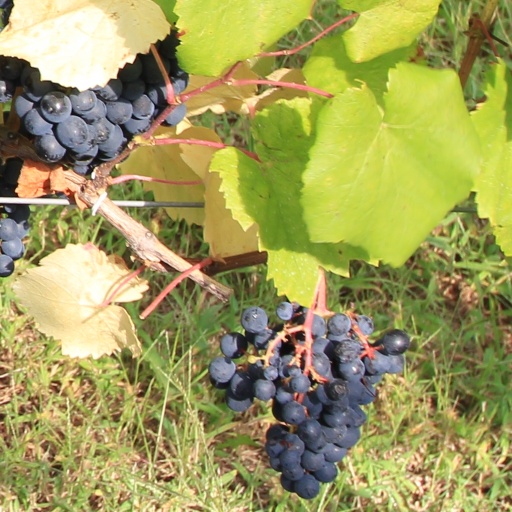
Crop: grape